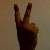
The image shows a hand gesture representing the number 2 in Indian Sign Language.